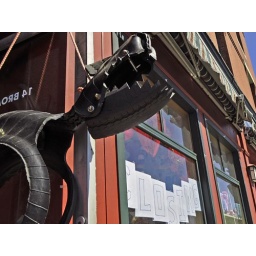
Poor tire turtle! As the &amp;quot;closing&amp;quot; sign in the window suggests, it's losing its bricks-and-mortar home.